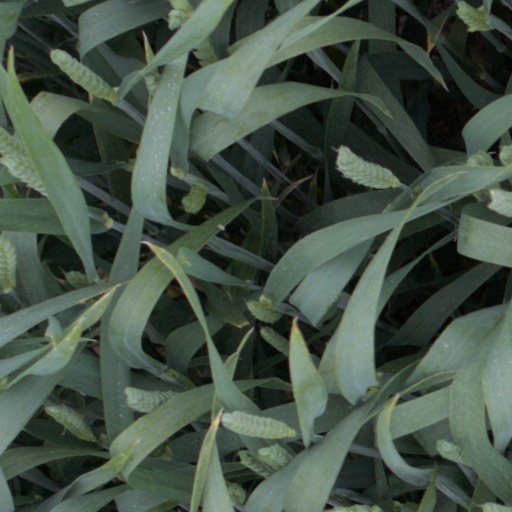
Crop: wheat